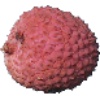
Label: lychee